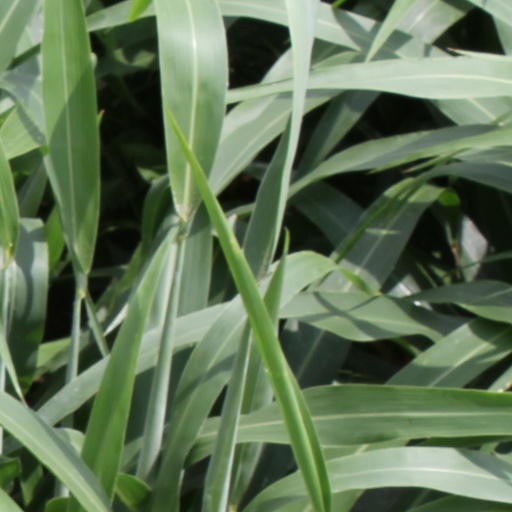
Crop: sorghum